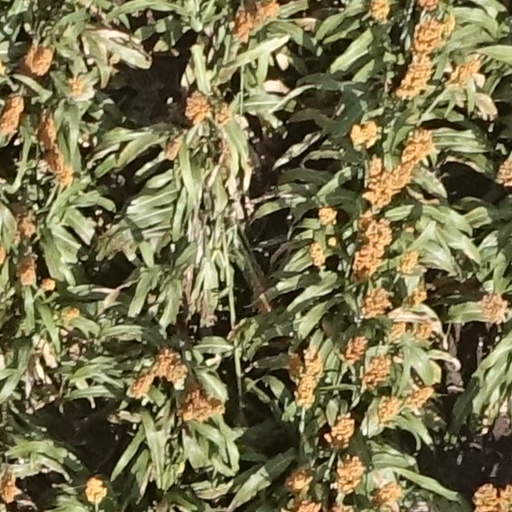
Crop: sorghum